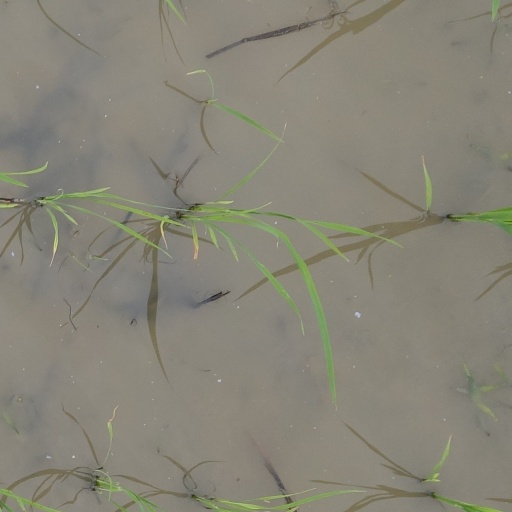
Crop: rice